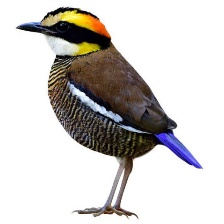
Species: BANDED PITA
Scientific name: HYDRORNIS GUAJANA